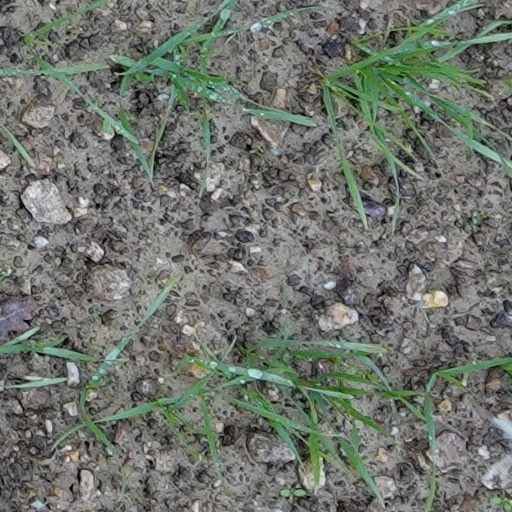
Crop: wheat